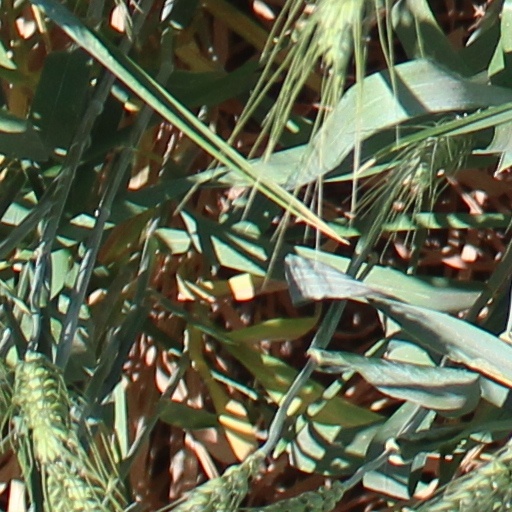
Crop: wheat